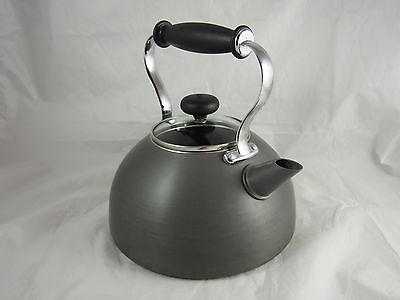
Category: kettle